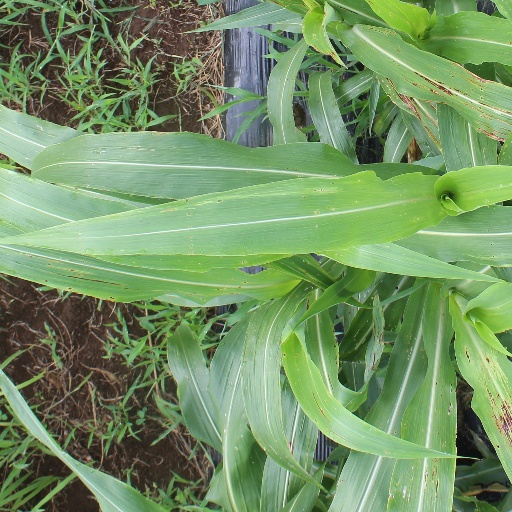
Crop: sorghum